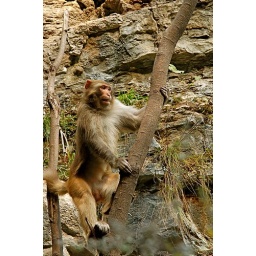
monkey in a tree